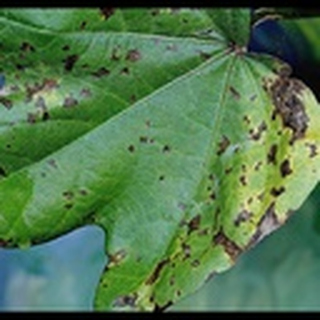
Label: cotton_target_spot